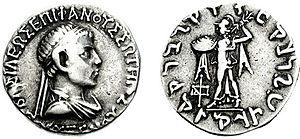
Apollophane Soter est un roi indo-grec qui règne dans l’Est et le centre du Pendjab, région actuellement partagée entre l’Inde et le Pakistan.
Agathoclès de Bactriane ou Agathoclès Dikaios était un souverain gréco-bactrien/ indo-grec qui régna entre 190 et 180 av. J.-C. Ce roi se caractérise à la fois par une production monétaire très indianisante, avec le seul cas d'illustration de divinités hindoues dans le monnayage des grecs en Inde, mais aussi un monnayage au contraire très tradionnaliste honorant ses ancêtres dynastiques. Selon Widemann, il est possible que cette deuxième série de monnaies purement grecques aient constitué une réaction à la trop grande ouverture vers l'Inde de la deuxième série, peut-être sous l'effet de la pression d'un certain nationalisme greco-bactrien. Après Agathoclès, les divinités hindoues disparaissent pour toujours du monnayage grec, ainsi que le Brahmi, au bénéfice du Kharoshthi, un script du nord-ouest de l'Inde d'origine araméenne, ancienne langue officielle de l'Empire achéménide, jugée peut-être plus acceptable et plus "occidentale" que le Brahmi.
Diodote / Diodotos / Diodotus II Theos est souverain du royaume gréco-bactrien de 238 av. J.-C. ou 234 av. J.-C. à 230 av. J.-C. ou 221 av. J.-C.